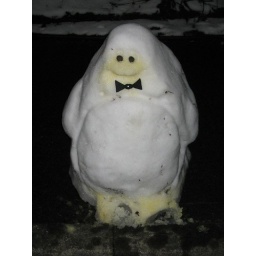
a penguin snowman in my neighborhood- talented teenage girl next door made it!